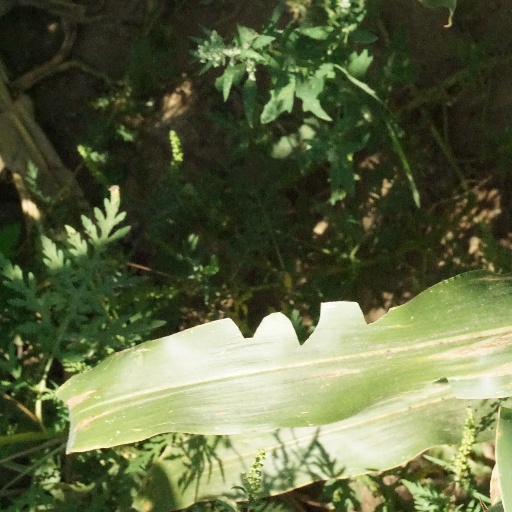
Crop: maize; corn